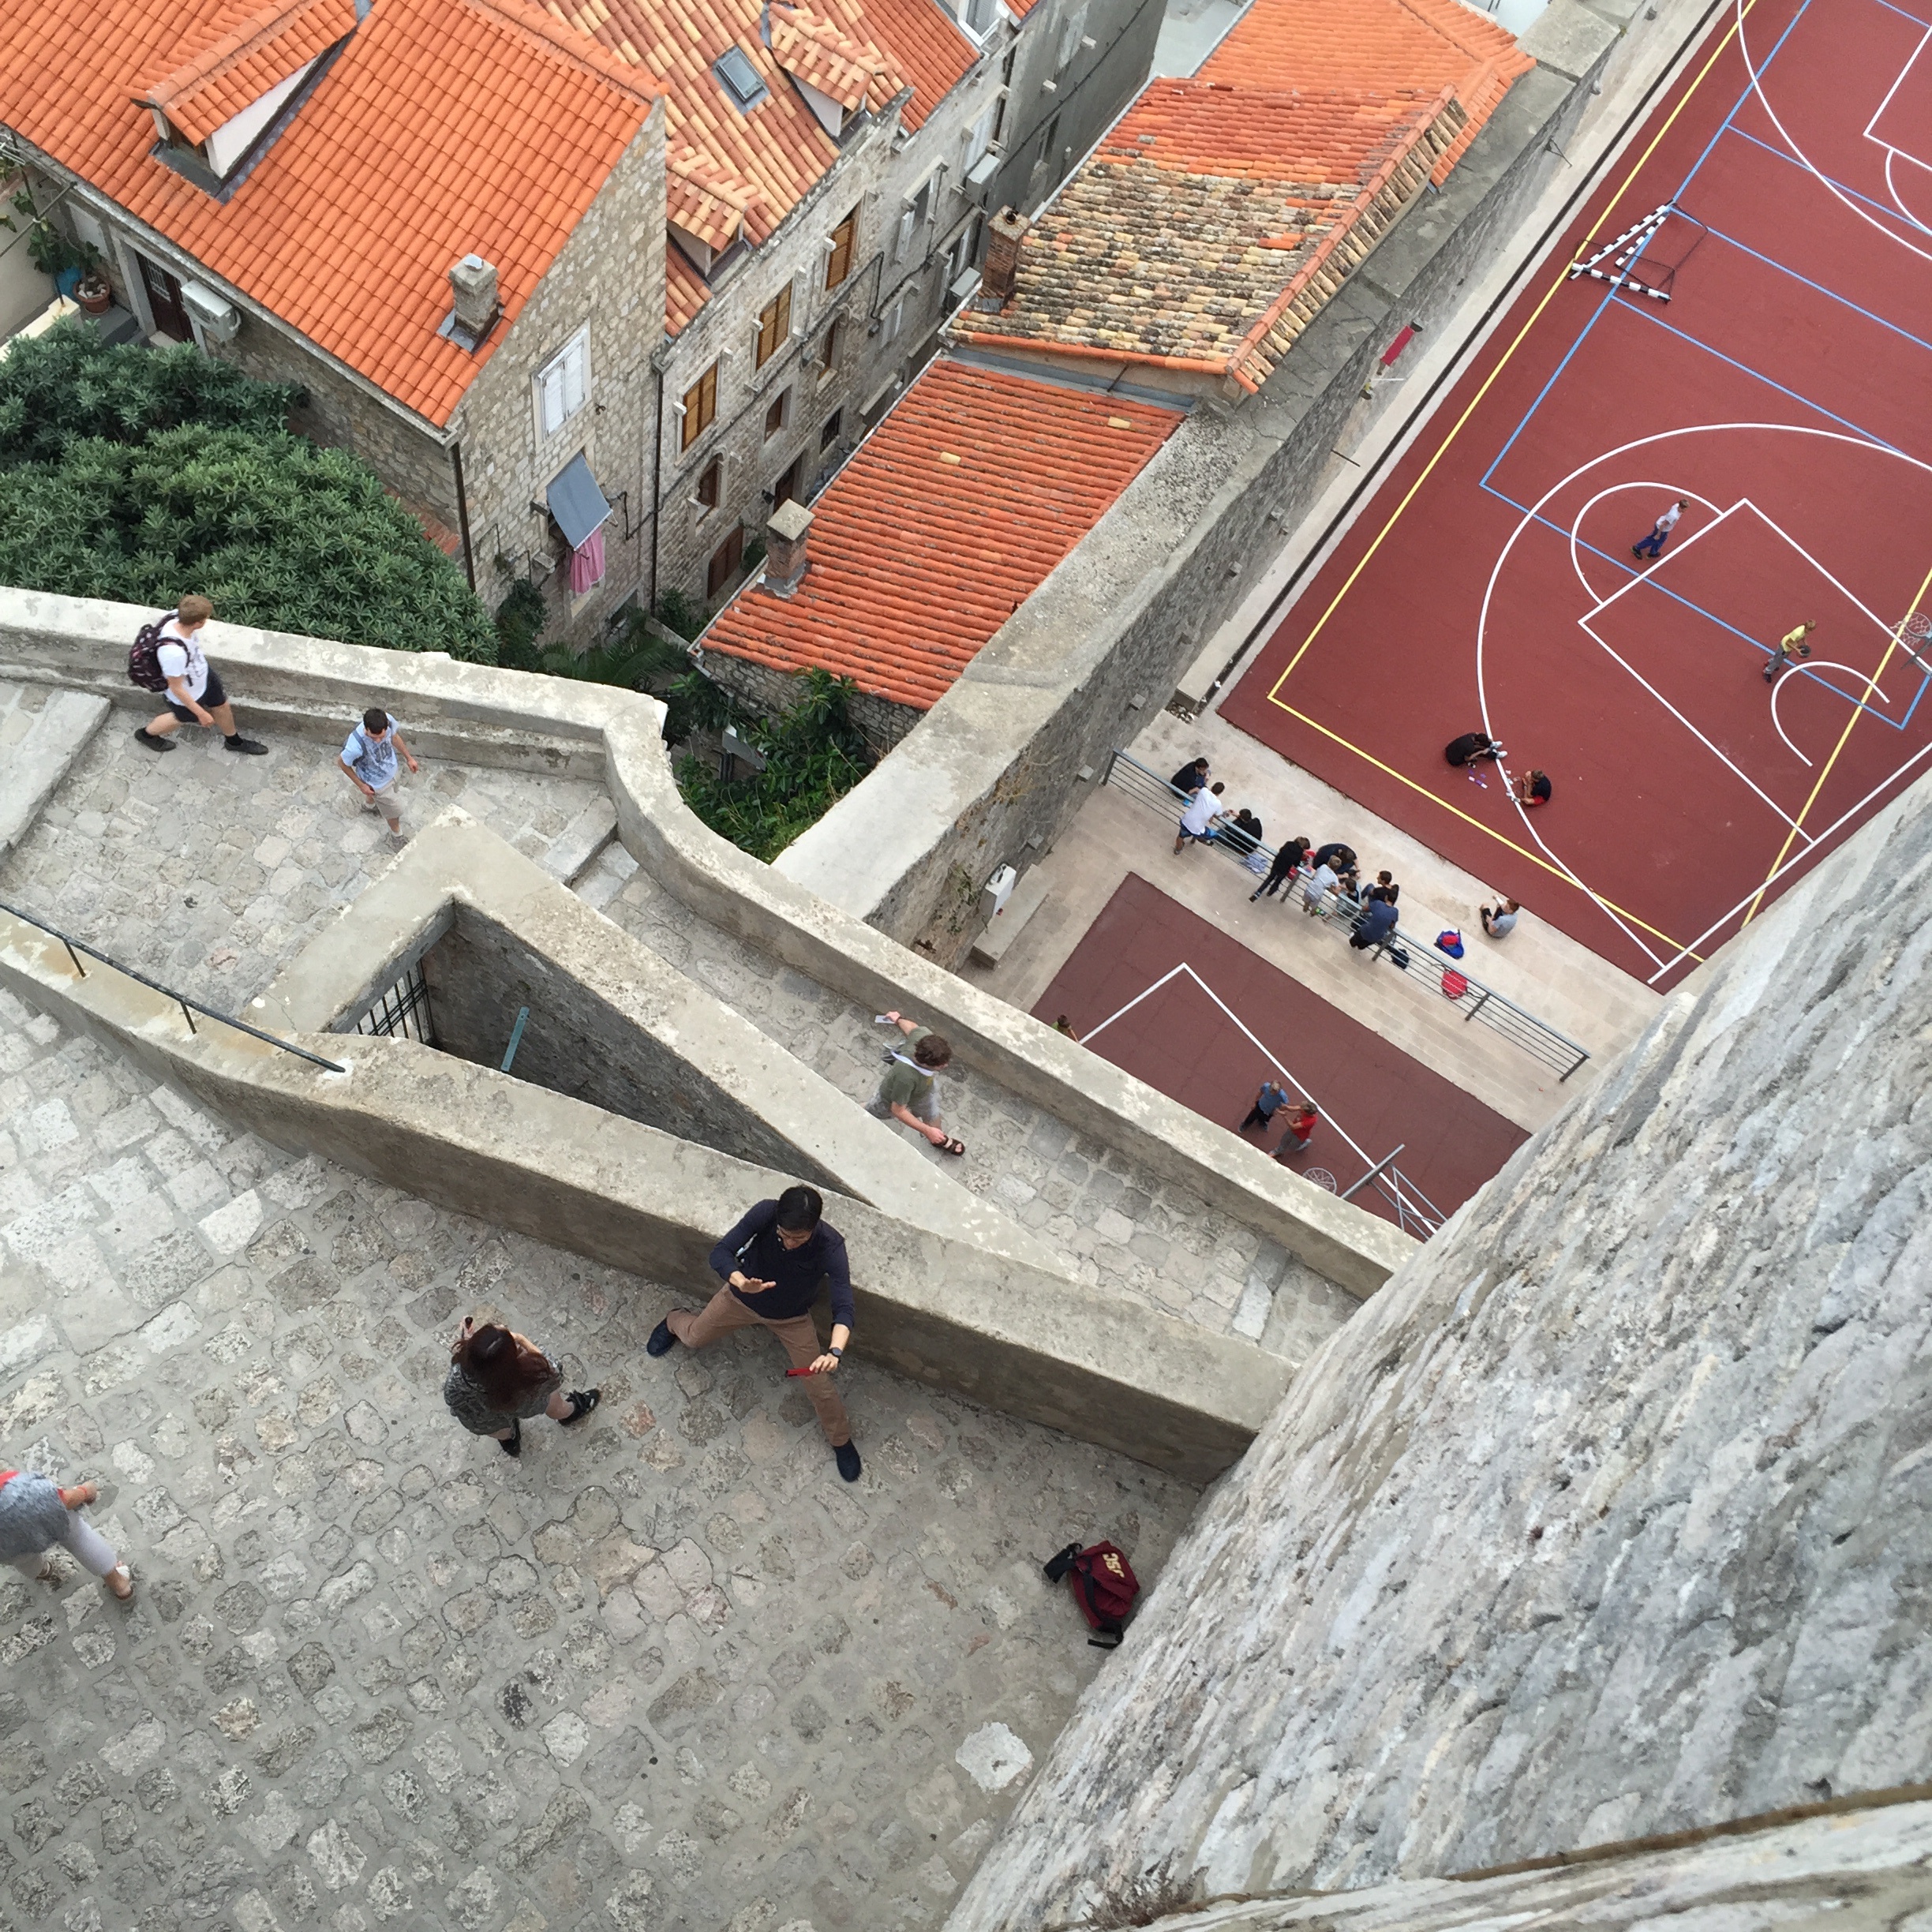
roof, wall, construction, aerial photography, sport venue